Cobb County International Airport

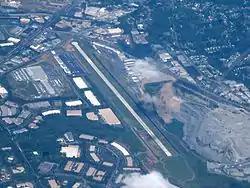
Cobb County International Airport in 2012

Cobb County International Airport - McCollum Field is a public airport located northwest of the central business district of Atlanta, immediately south of the city of Kennesaw in Cobb County, Georgia, United States. It operates 24 hours per day, although it is not controlled between the hours of midnight and 6:00 a.m. (EST/EDT). It is also designated as a weather station.